Steinkjersannan

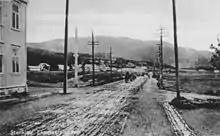
Steinkjersannan, before 1910

Steinkjersannan or Sannan is a neighborhood of town of Steinkjer in Steinkjer Municipality in Trøndelag county, Norway. From the 17th century until the 2005, the area was used as a military camp.